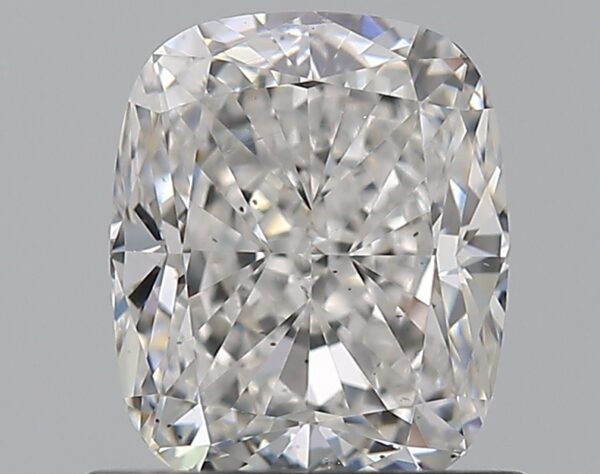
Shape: cushion
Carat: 1
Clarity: VS2
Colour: E
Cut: EX
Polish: EX
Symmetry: EX
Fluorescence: ST
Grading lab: GIA
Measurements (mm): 6.3 x 5.2 x 3.57